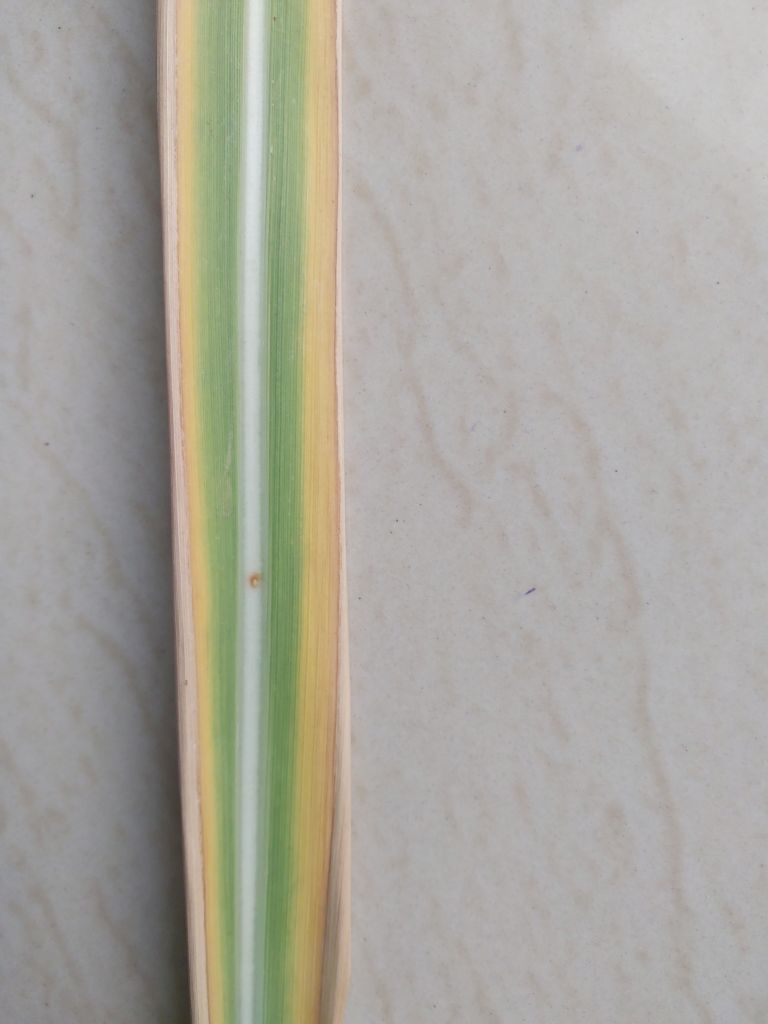
Label: Brown Spot